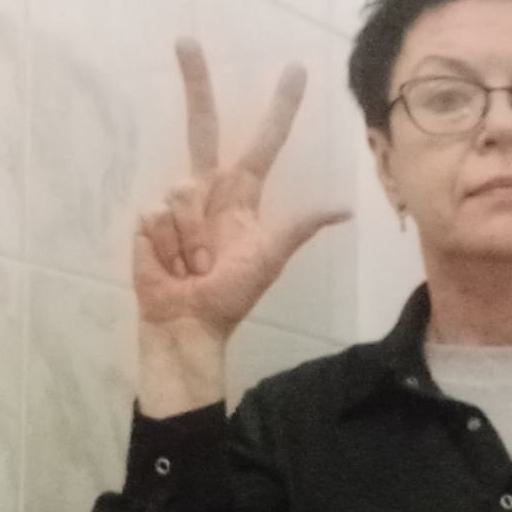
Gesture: three2